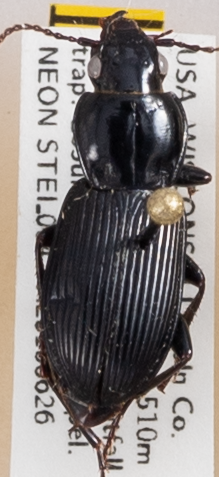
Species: Pterostichus novus
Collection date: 2018-06-26 04:00:00
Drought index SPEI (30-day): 1.274
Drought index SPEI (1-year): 0.09
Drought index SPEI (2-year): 2.09